German acupuncture trials

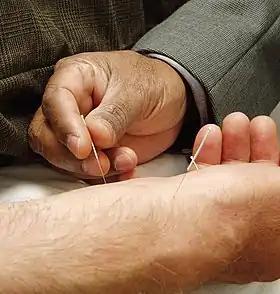
Needles being inserted into a patient's forearm

The German acupuncture trials were a series of nationwide acupuncture trials set up in 2001 and published in 2006 on behalf of several German statutory health insurance companies because of a dispute as to the usefulness of acupuncture. They consisted of one observational study on acupuncture side effects, and four randomized controlled trials (RCTs) investigating acupuncture treatment for low back pain, knee osteoarthritis, migraine prophylaxis, and tension-type headache. The trials are considered to be one of the largest clinical studies in the field of acupuncture.